Huon River

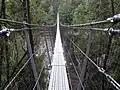
The Swinging Bridge crossing the Huon River

The Huon River supports a unique and diverse ecosystem, with its surrounding wetlands, forests, and waterways providing habitats for a variety of species. The river’s lower reaches, especially near the Egg Islands and Huon Island, are particularly important for bird species as part of Tasmania’s network of wetlands.